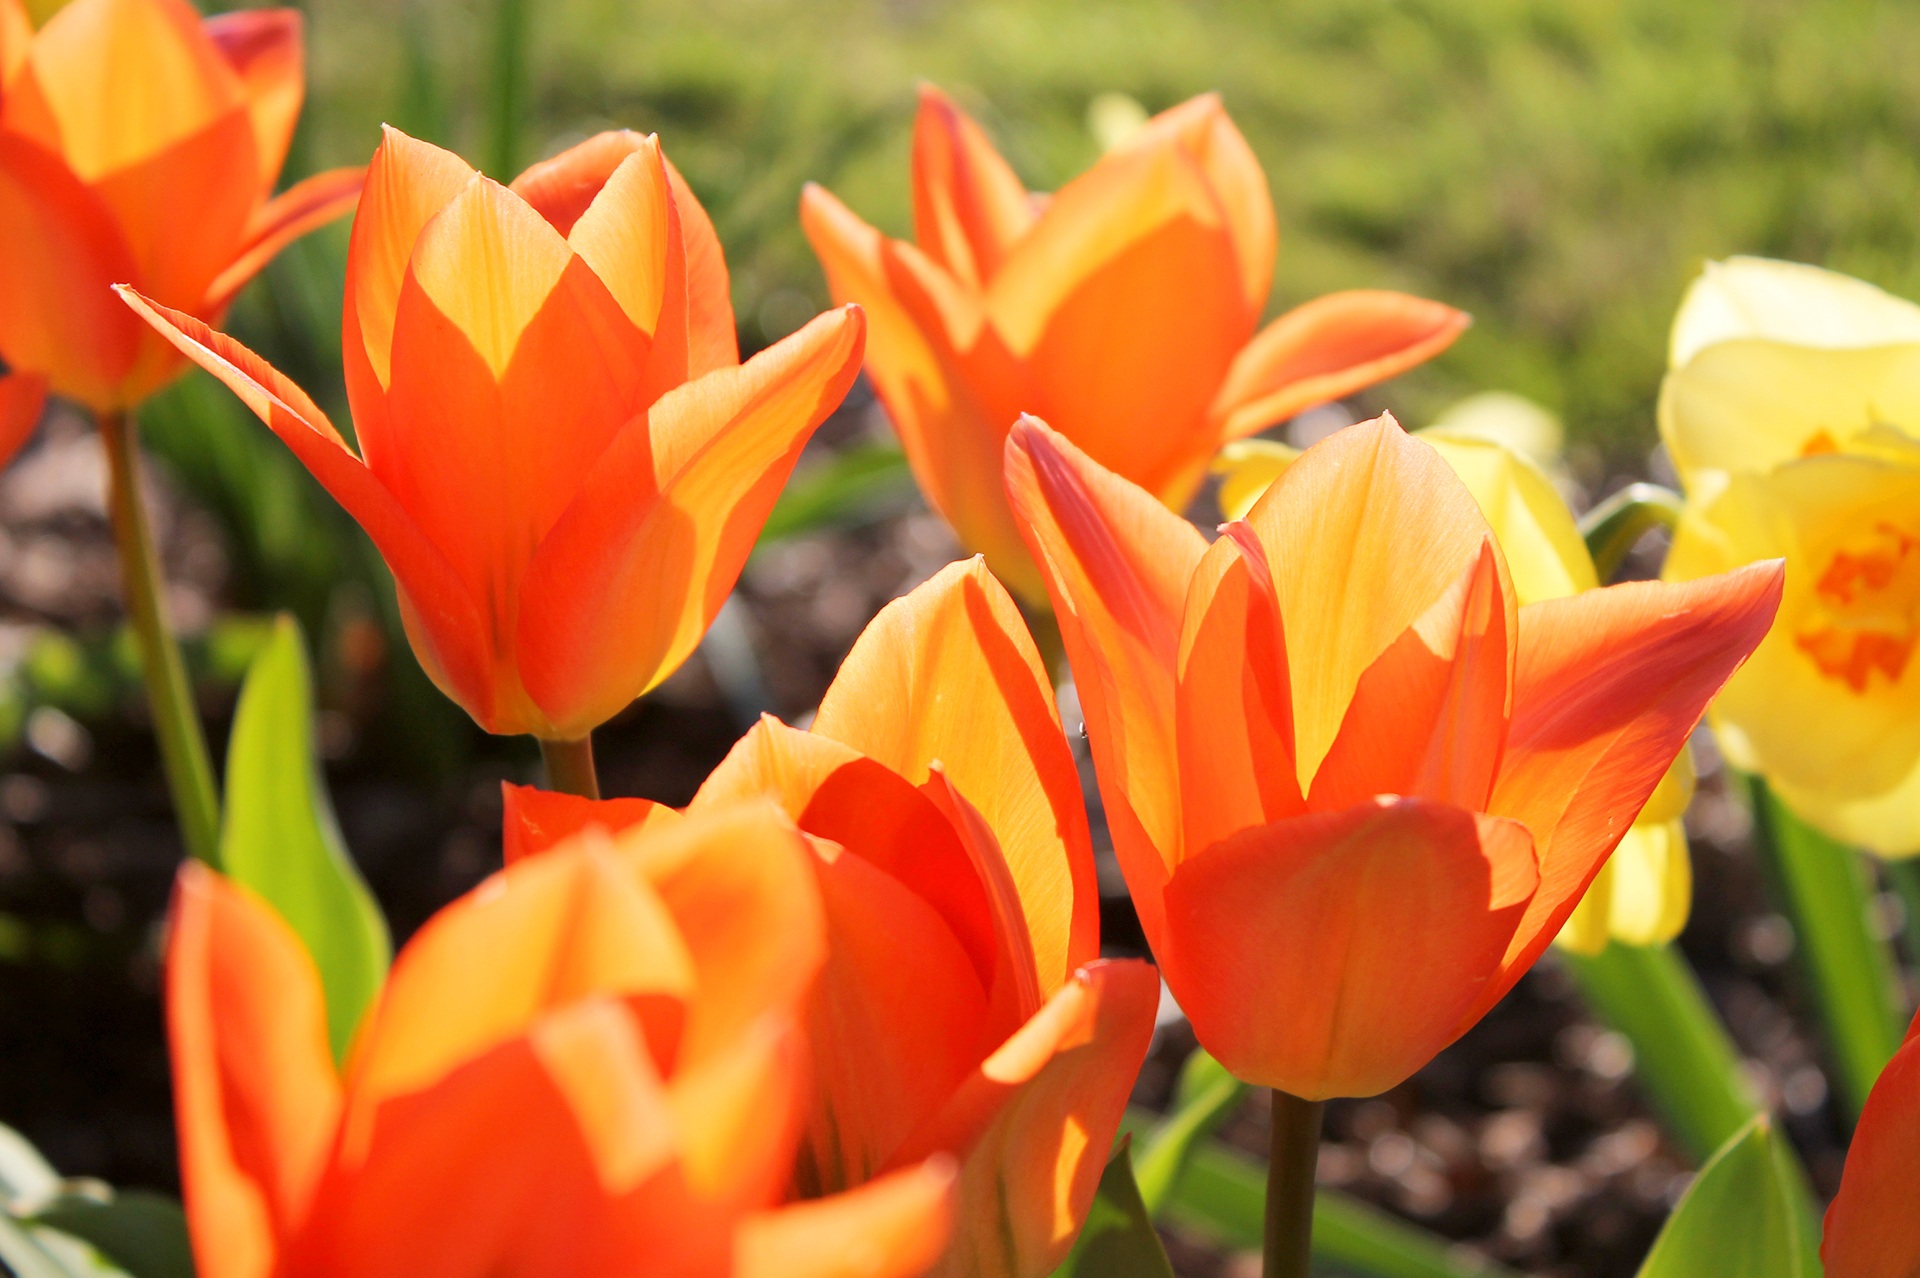
plant, sunlight, flower, petal, bloom, tulip, orange, spring, bulb, color, botany, blooming, colorful, yellow, garden, flora, sunny, petals, bright, seasonal, tulips, macro photography, flowering plant, plant stem, land plant